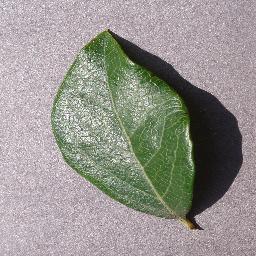
Label: Blueberry___healthy